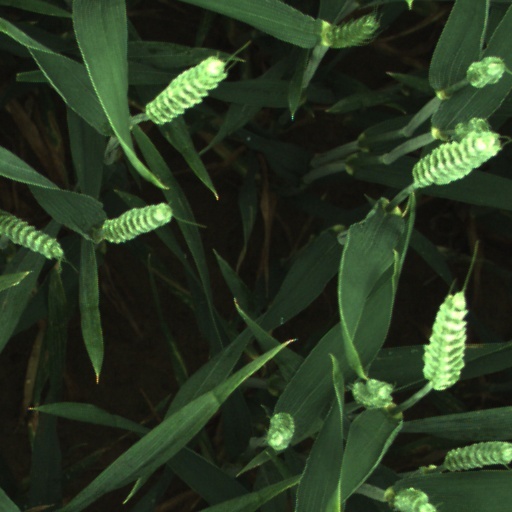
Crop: wheat